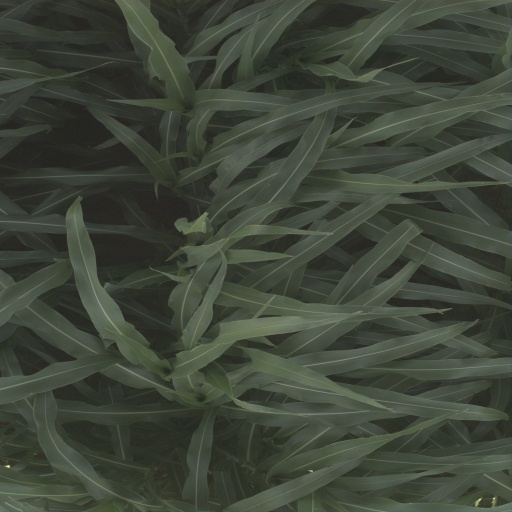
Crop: sorghum